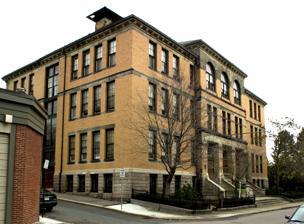
Building: Bowditch School
Country: United States of America
Year built: 1892
United States historic place Bowditch School U.S. National Register of Historic Places Show map of Massachusetts Show map of the United States Location 80-82 Green St., Boston, Massachusetts Coordinates 42°18′42.2″N 71°6′34.2″W / 42.311722°N 71.109500°W / 42.311722; -71.109500 Area less than one acre Built 1892 Architect Harrison H. Atwood Architectural style Classical Revival NRHP reference No. 90001145 Added to NRHP August 3, 1990 The Bowditch School is an historic school building at 80–82 Green Street in the Jamaica Plain neighborhood of Boston, Massachusetts .  The three-story brick-and-granite Classical Revival building was designed by Harrison Henry Atwood, a prominent local architect, and was built in 1892.  Its main facade has a projecting three-part pavilion, with square entry openings at the base, and round-arch windows at the top level, with a modillioned cornice.  It is named for Nathaniel Bowditch , a noted early 19th-century astronomer and mathematician. By 1981 Boston Public Schools stopped using the facility, and the city government deemed it excess to the city's needs in July of that year. The building was listed on the National Register of Historic Places in 1990. Gallery in 1920s-30s See also National Register of Historic Places listings in southern Boston, Massachusetts References